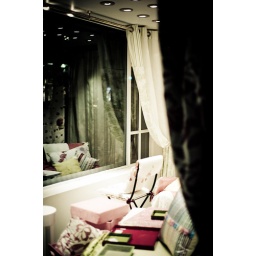
How much is that chair in the window